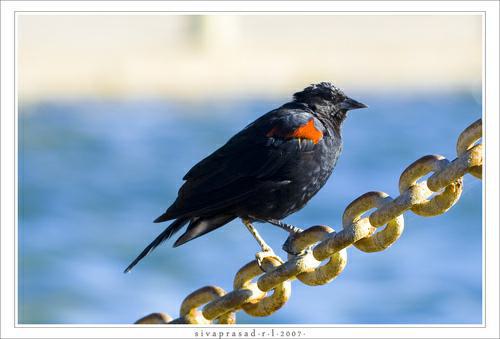
A photo of a red winged blackbird